Gortaclare

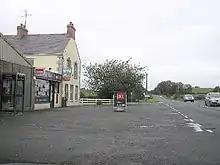
Gortaclare post office (2005)

Gortaclare is a small village and townland in County Tyrone, Northern Ireland. In the 2021 census, it had a population of 76 people (along with Moylagh townland). It lies within the Omagh District Council area.